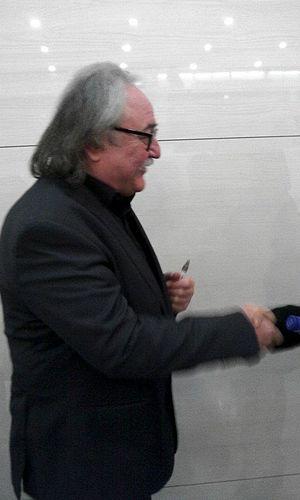
Sylvester Levay est un compositeur hongrois de musique de film et de comédie musicale, né le 16 mai 1945 à Subotica.